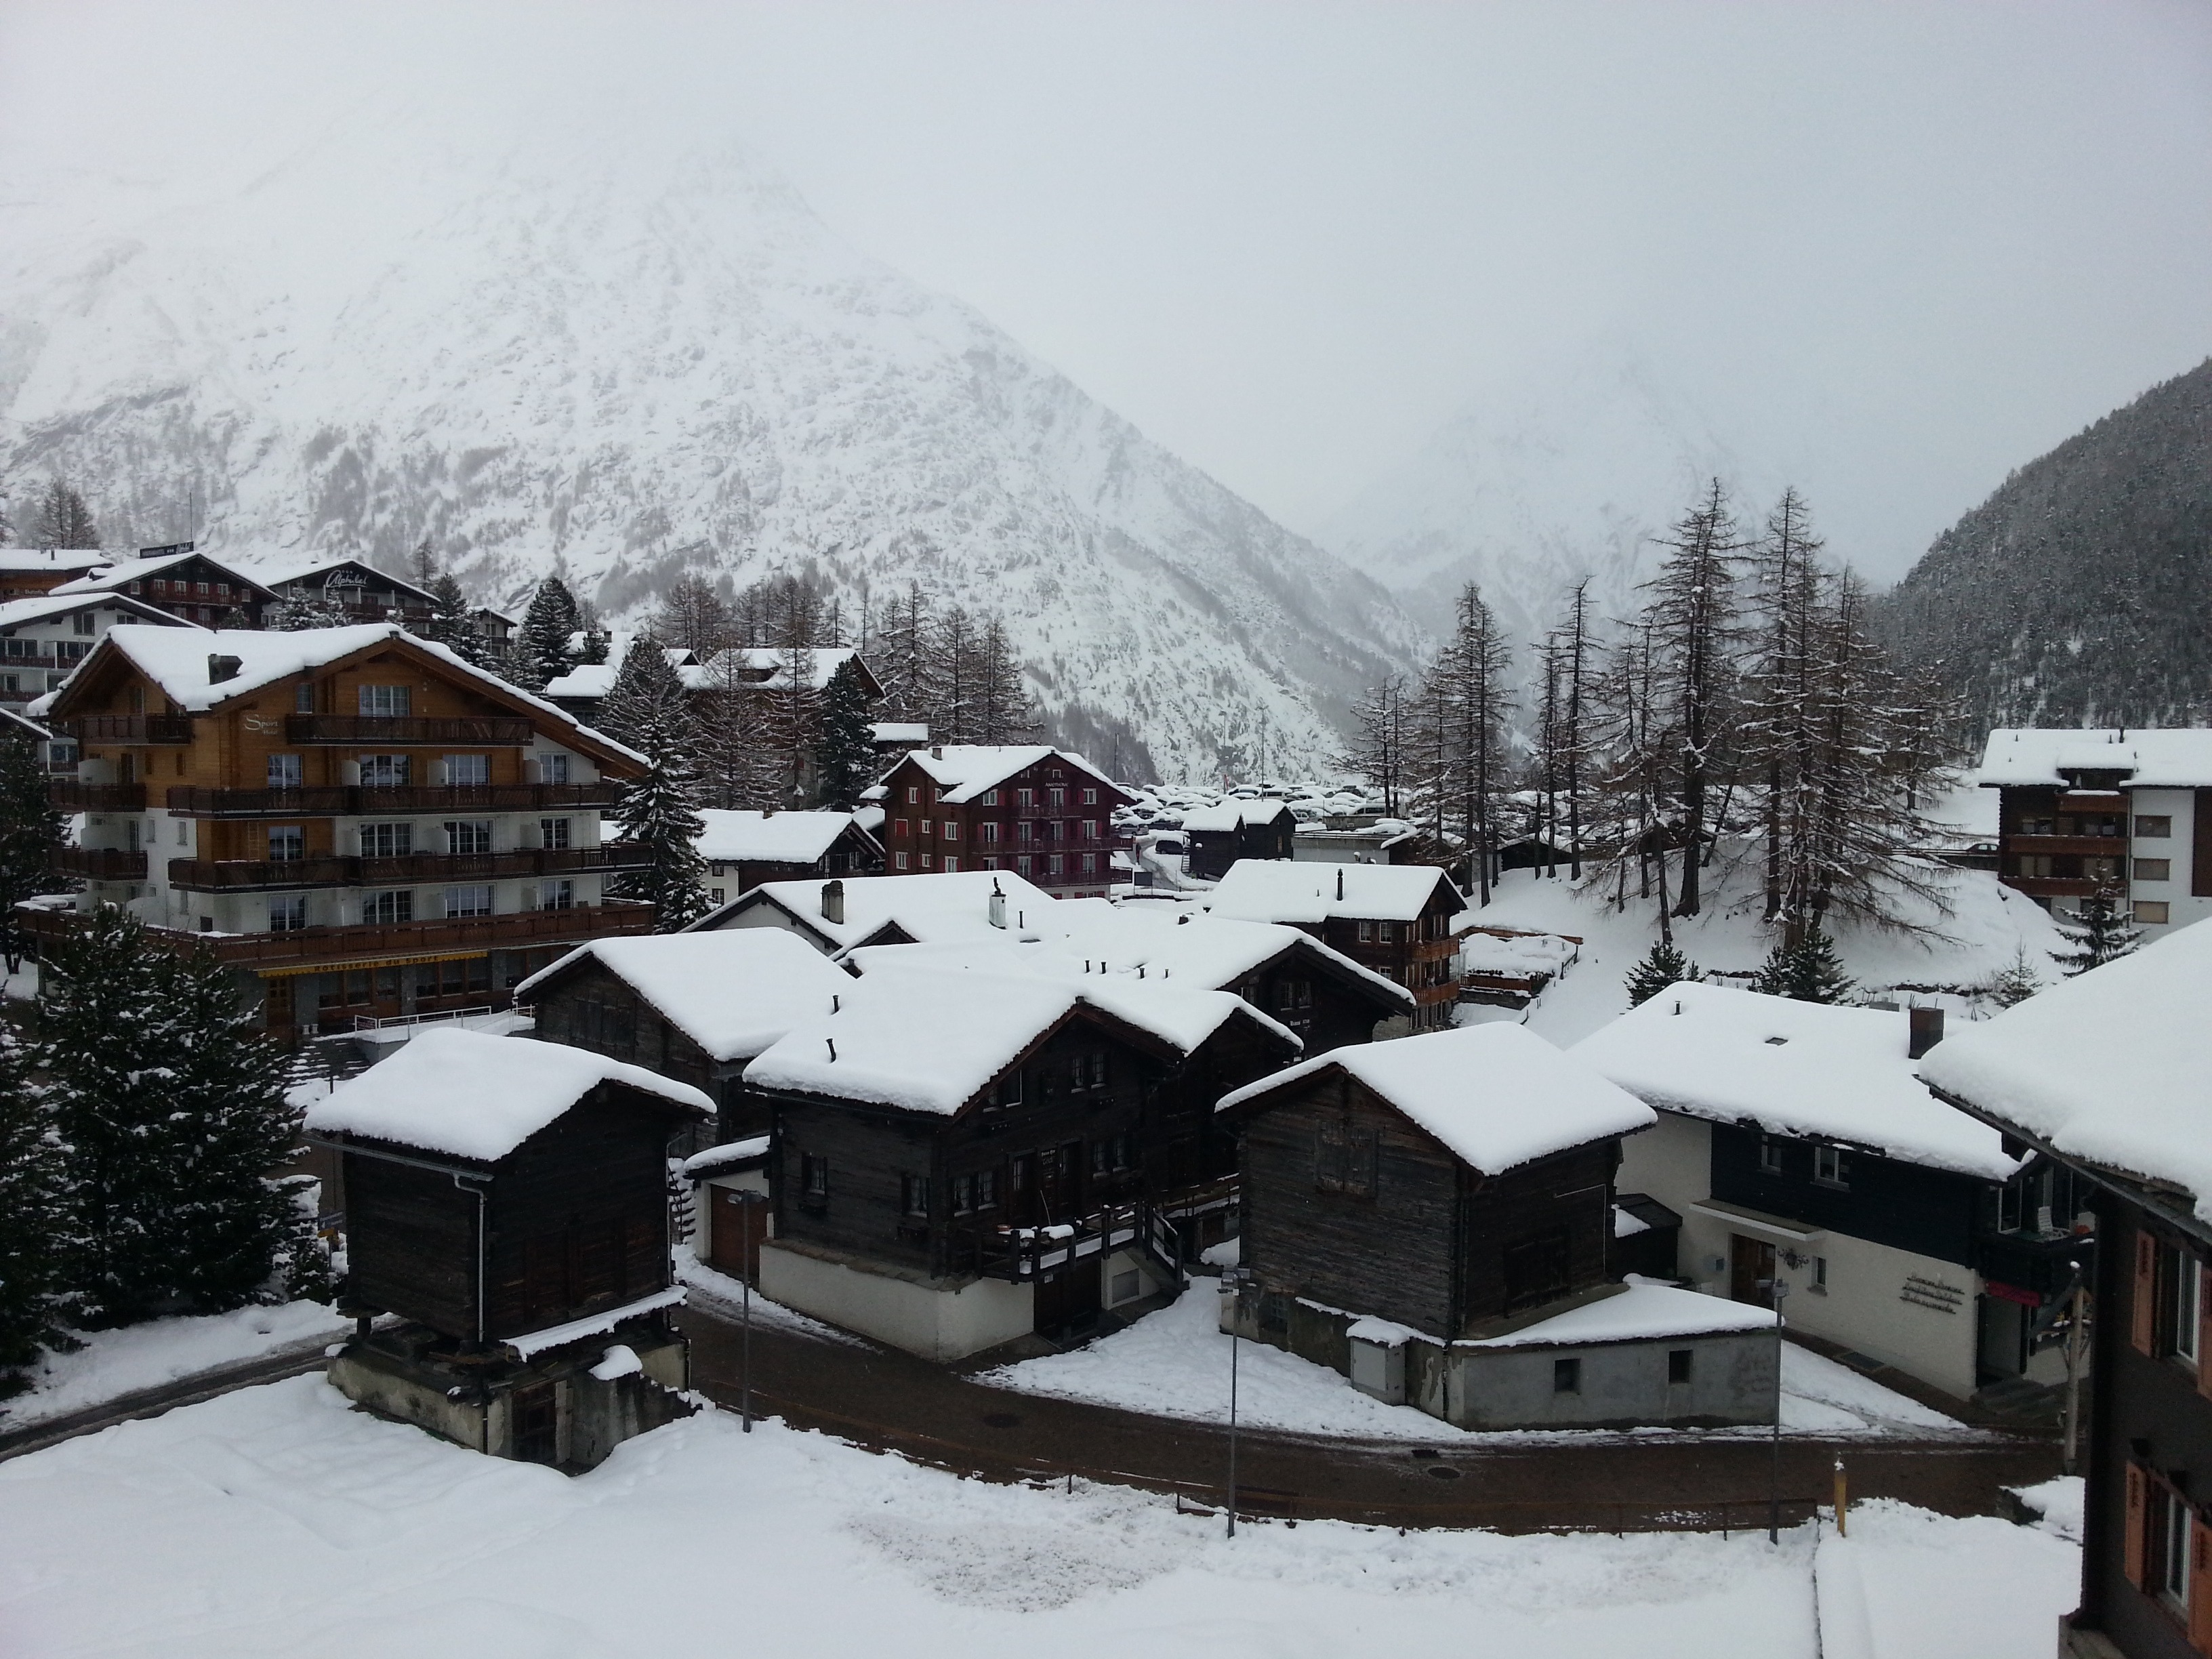
mountain, snow, winter, mountain range, weather, season, resort, swiss, blizzard, zermatt, matterhorn, nordic skiing, geological phenomenon